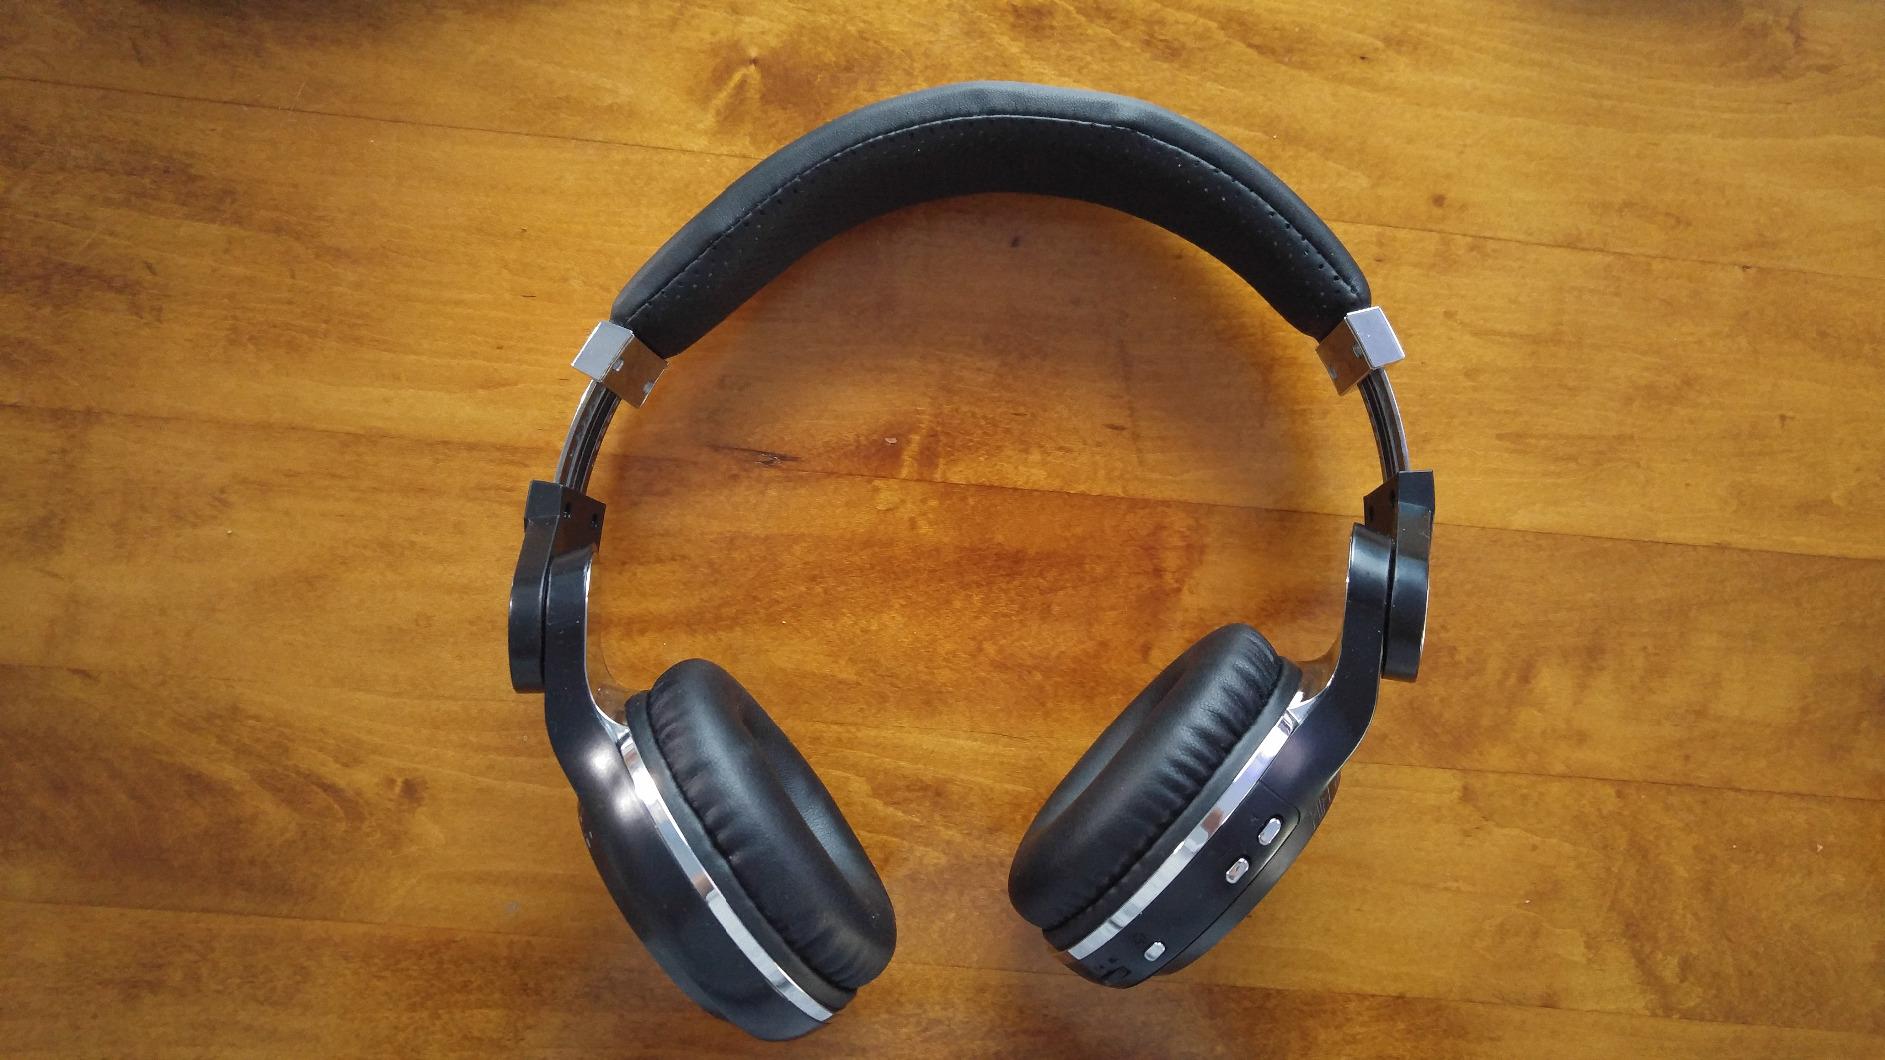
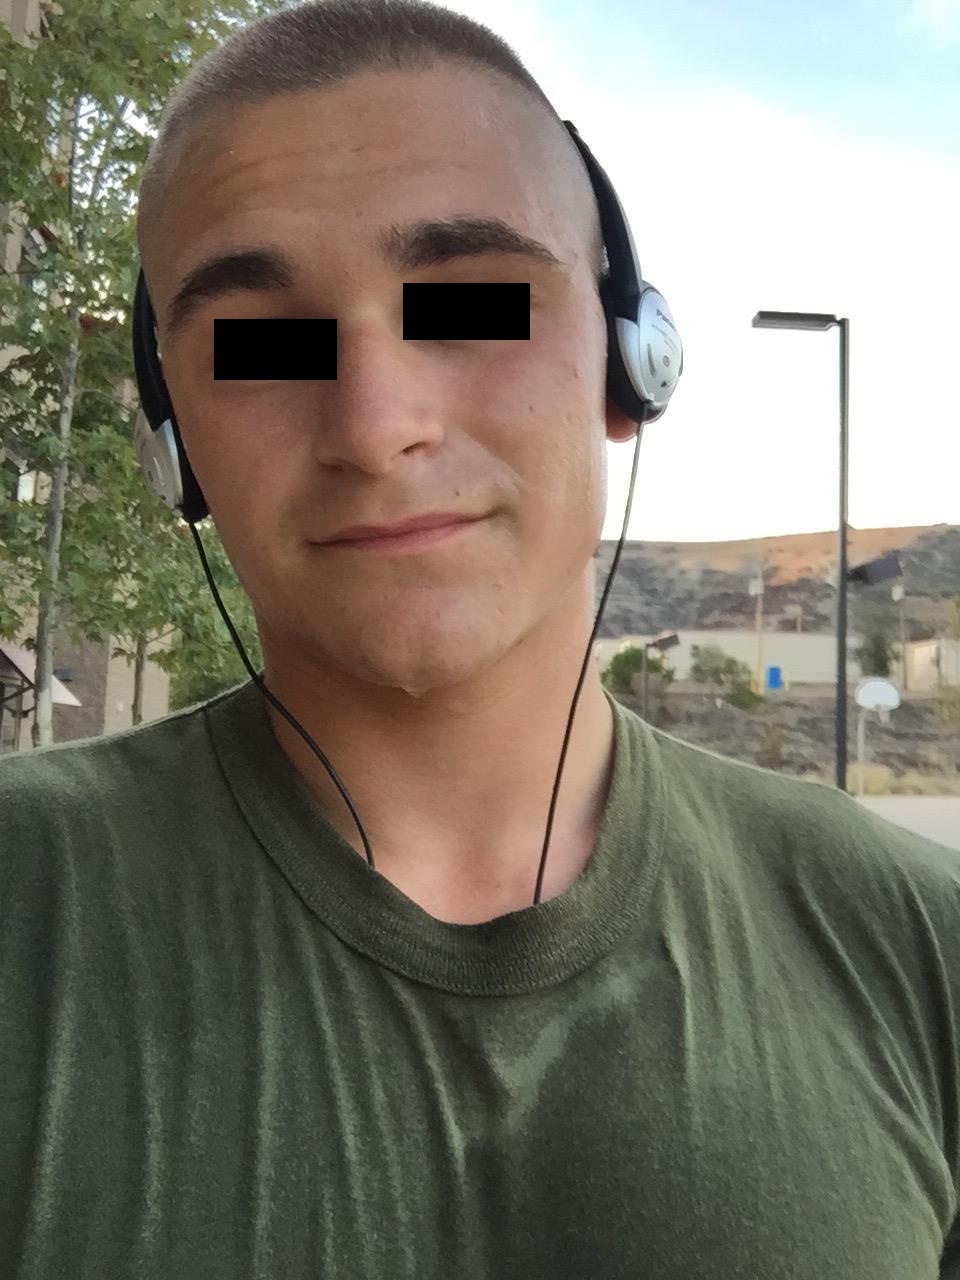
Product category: headphones
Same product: no